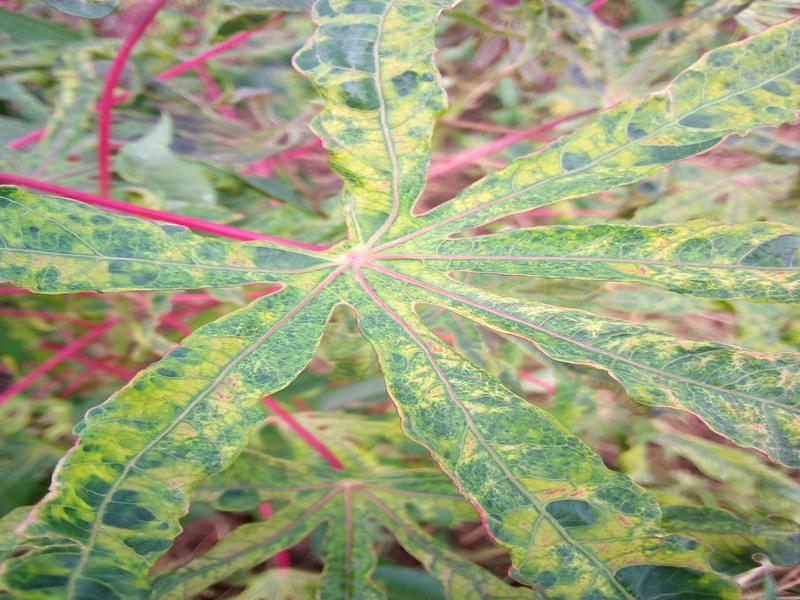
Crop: cassava
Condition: mosaic_disease